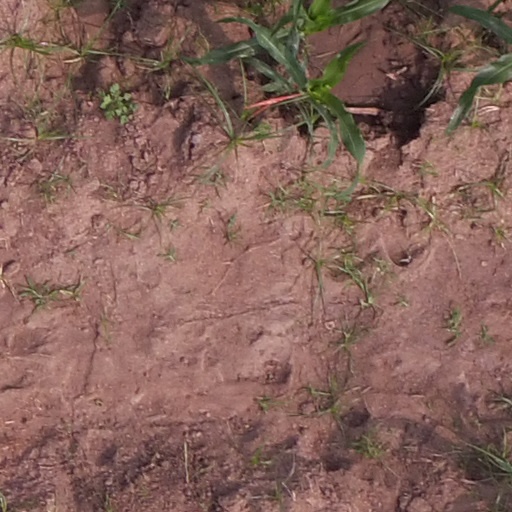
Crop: maize; corn